Pontiac GTO

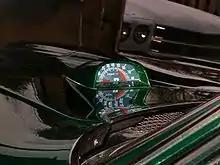
1968 Pontiac GTO hood-mounted tachometer

The 1967 model year cars required new safety equipment. A collapsible steering column with an energy-absorbing steering wheel accompanied by a padded instrument panel, non-protruding control knobs, and four-way emergency flashers became standard. A shoulder belt option was also available, and the brake master cylinder was now a dual reservoir unit with a backup hydraulic circuit.